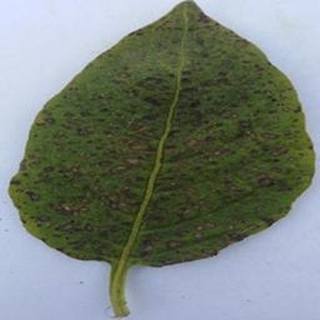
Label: potato_early_blight